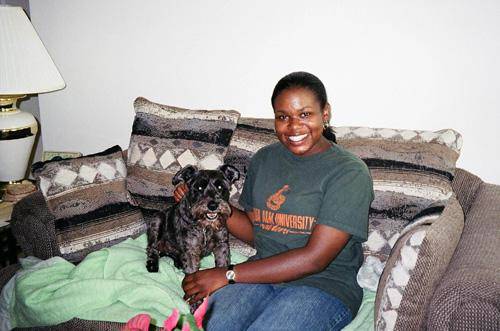
Label: dog